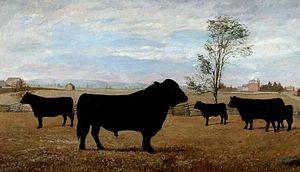
Peinture, Le troupeau d'Aberdeen Angus appartenant à l'Honorable J.H. Pope, membre du Parlement, Cookshire, Québec, Frederick Charles Gordon, 1883, Huile sur toile, 78.9 x 137.6 cm
Cookshire-Eaton une ville québécoise située dans la municipalité régionale de comté du Haut-Saint-François, en Estrie.
John Henry Pope est un entrepreneur et homme politique canadien.